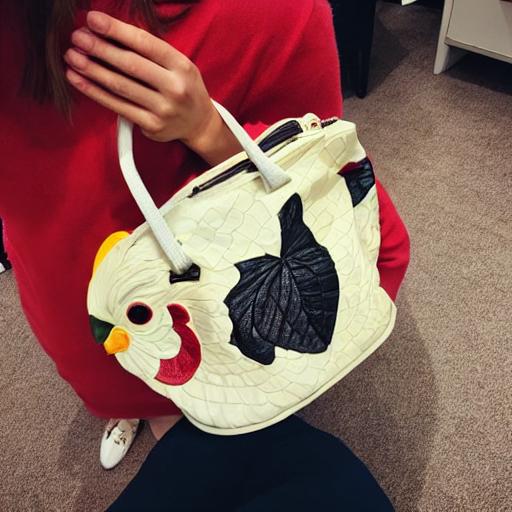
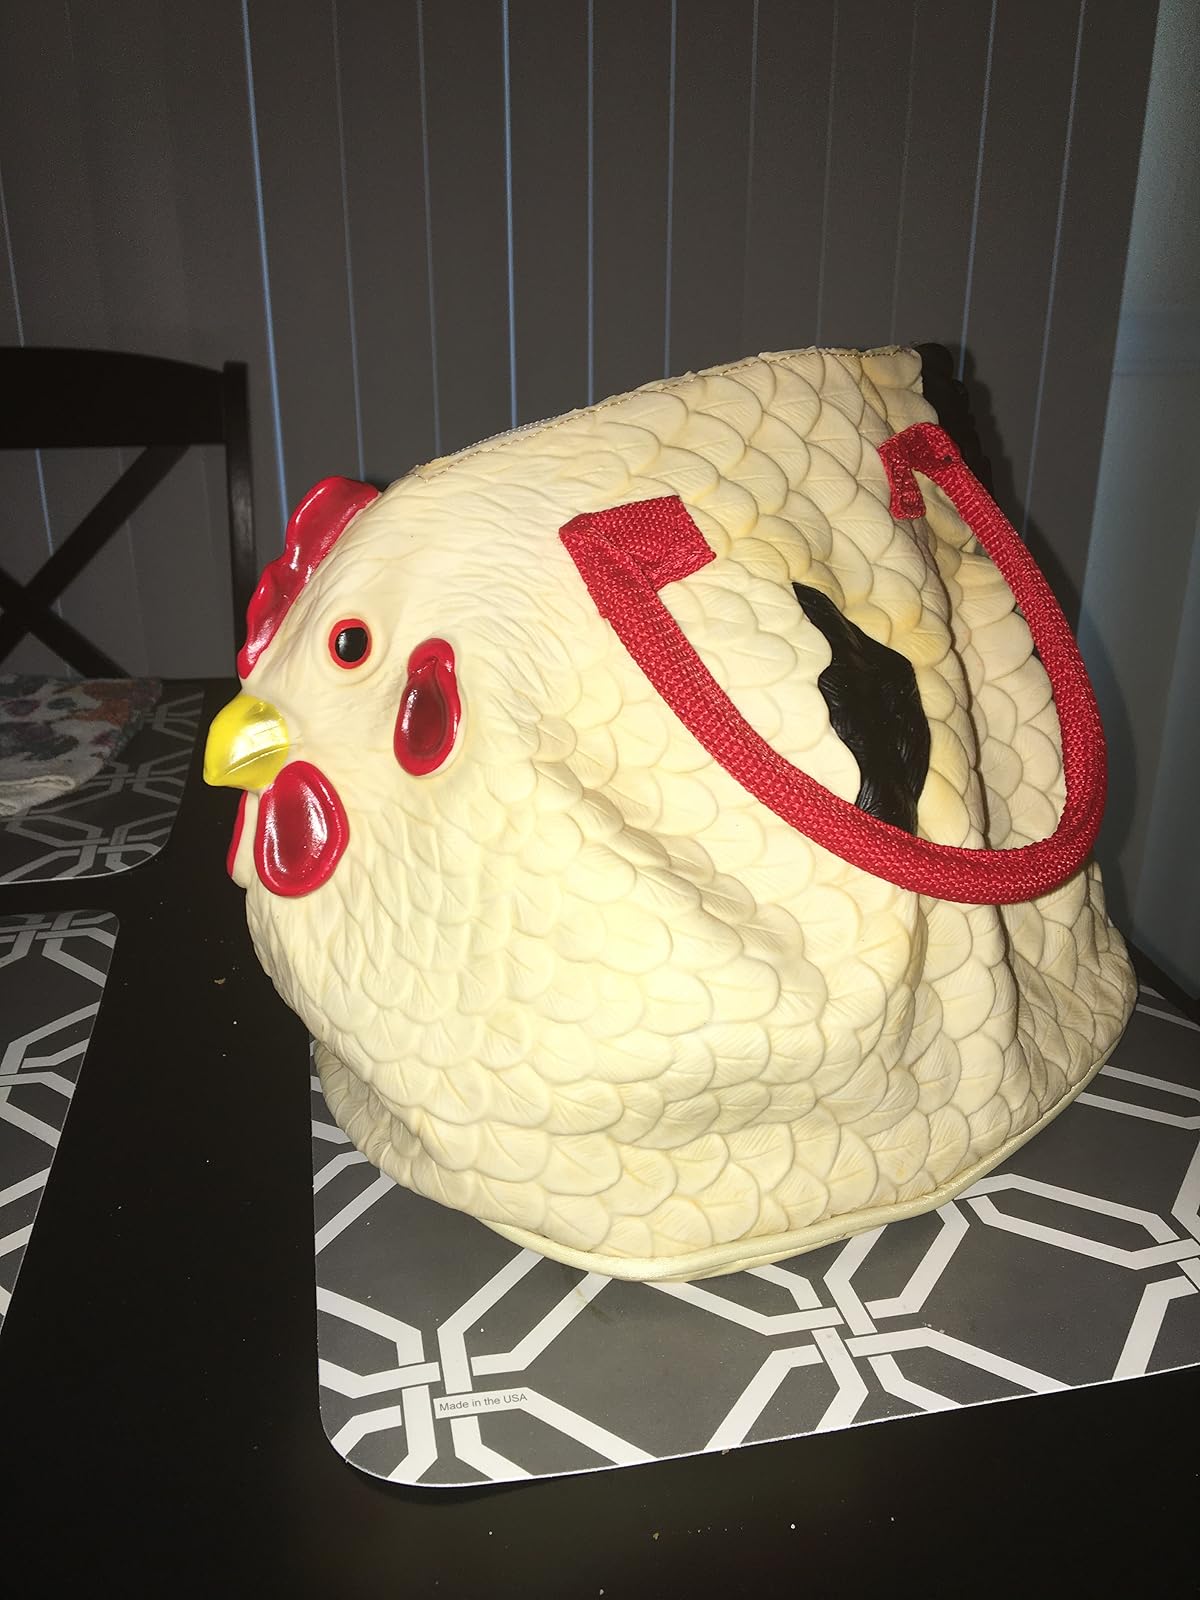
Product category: accessories_handbag
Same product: no